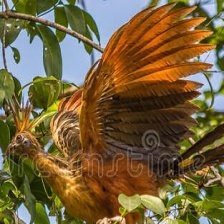
Species: HOATZIN
Scientific name: OPHISTHOCOMUS HOAZIN